The Last Cruise

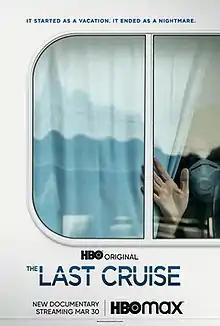
Film poster

The Last Cruise is a 2021 documentary film directed by Hannah Olson. It is about the COVID-19 outbreak on the "Diamond Princess". It premiered at the 2021 SXSW Film Festival and was released on March 30, 2021 by HBO.